Alive Inside: A Story of Music and Memory

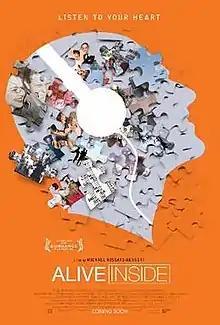
Promotional poster

Alive Inside: A Story of Music and Memory is a 2014 American documentary film directed and produced by Michael Rossato-Bennett. The film premiered in the competition category of U.S. Documentary Competition program at the 2014 Sundance Film Festival on January 18, 2014. It won the Audience Award: U.S. Documentary at the festival. The documentary explores diseases that impair neurological function, such as Alzheimer's disease and dementia, and proposes a treatment option that is claimed to improve a patient's quality of life. It discusses that the elderly community are on the decline in social status and that western society neglects old age to idealize youth. It includes a series of interviews with individuals on neurology, geriatrics, and music. The documentary tells the story of patients and their experience with music and creating personalized playlists for elderly patients with dementia and Alzheimer's disease based on their music preferences.